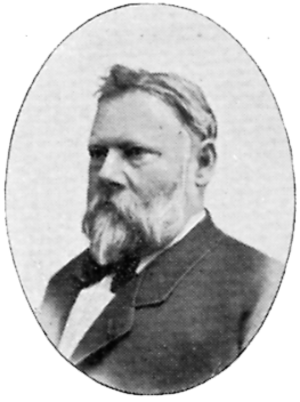
Mårten Eskil Winge
Mårten Eskil Winge var en svensk maler og tegner, og professor ved Konstakademien i Stockholm.